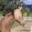
Label: horse